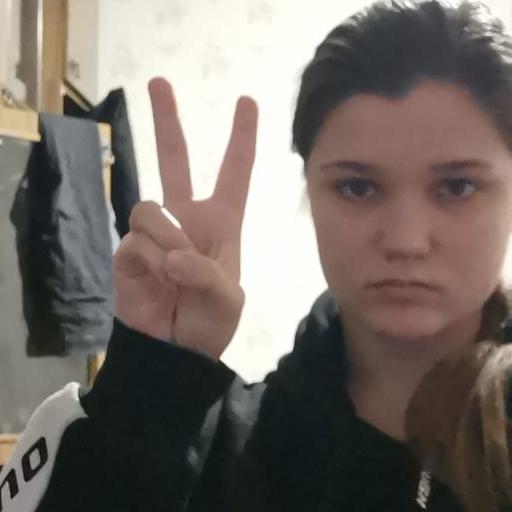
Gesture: peace